Kokkedal Slot Copenhagen

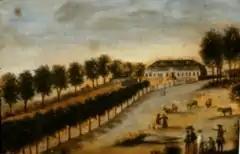
Landhaus Cockedahl in the 1750s

The estate was originally a tenant farm under Hirschholm Palace. In 1746, Queen Sophie Magdalene ceded it to Christian August von Berckentin, a German count in Danish service. He commissioned Johann Gottfried Rosenberg to build a summer retreat at the site, a one-storey house with a Mansard roof, which he referred to as Landhaus Cockedahl. Between 1751 and 1755, Rosenborg also constructed a new town mansion for Berckentin on Bredgade. That building is now known as the Odd Fellows Mansion.